Xidaotang

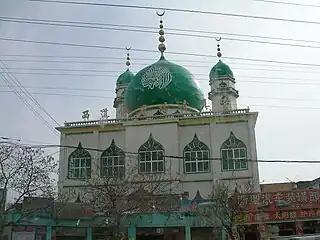
Machang Mosque in Linxia, Gansu, is a mosque of the Xidaotang sect.

Xidaotang ("Hall of the Western "Dao"," i.e. Islam) - originally called Jinxingtang , the "Gold Star Hall"; also called the "Hanxue pai" , the "Han Studies Sect" - is a Sino-Islamic religious body/special economic community centered in Gansu province. The Xidaotang is mainly distributed in Lintan and Hezheng County in Gansu, and also has followers in Qinghai, Xinjiang, and Sichuan.